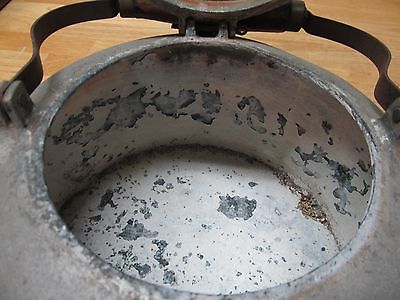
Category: kettle